Aleister Crowley

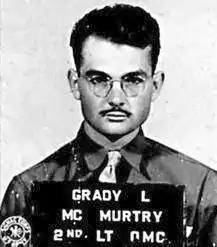
Crowley specified that Grady McMurtry succeed his chosen successor as Head of O.T.O., Karl Germer.

In December, he moved to New Orleans, his favourite US city, before spending February 1917 with evangelical Christian relatives in Titusville, Florida. Returning to New York City, he moved in with artist and A∴A∴ member Leon Engers Kennedy in May, learning of his mother's death. After the collapse of "The Fatherland", Crowley continued his association with Viereck, who appointed him contributing editor of arts journal "The International". Crowley used it to promote Thelema, but it soon ceased publication. He then moved to the studio apartment of Roddie Minor, who became his partner and Scarlet Woman. Through their rituals, which Crowley called "The Amalantrah Workings", he believed that they were contacted by a preternatural entity named Lam. The relationship soon ended.